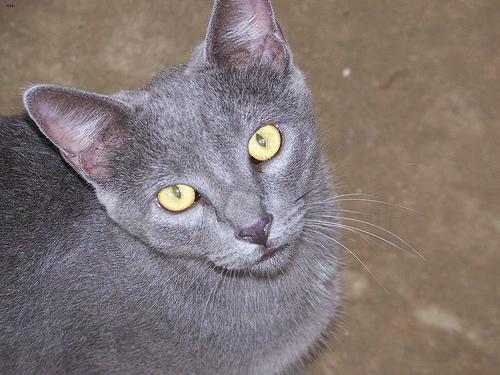
Breed: Russian Blue